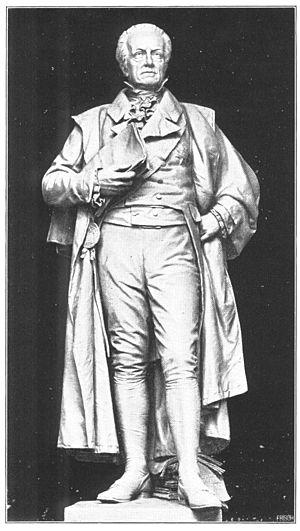
Les Réformes prussiennes, désignent une restructuration d'inspiration libérale de l'administration et du système de production agricole et industriel de la Prusse, menée entre 1807 et 1819.